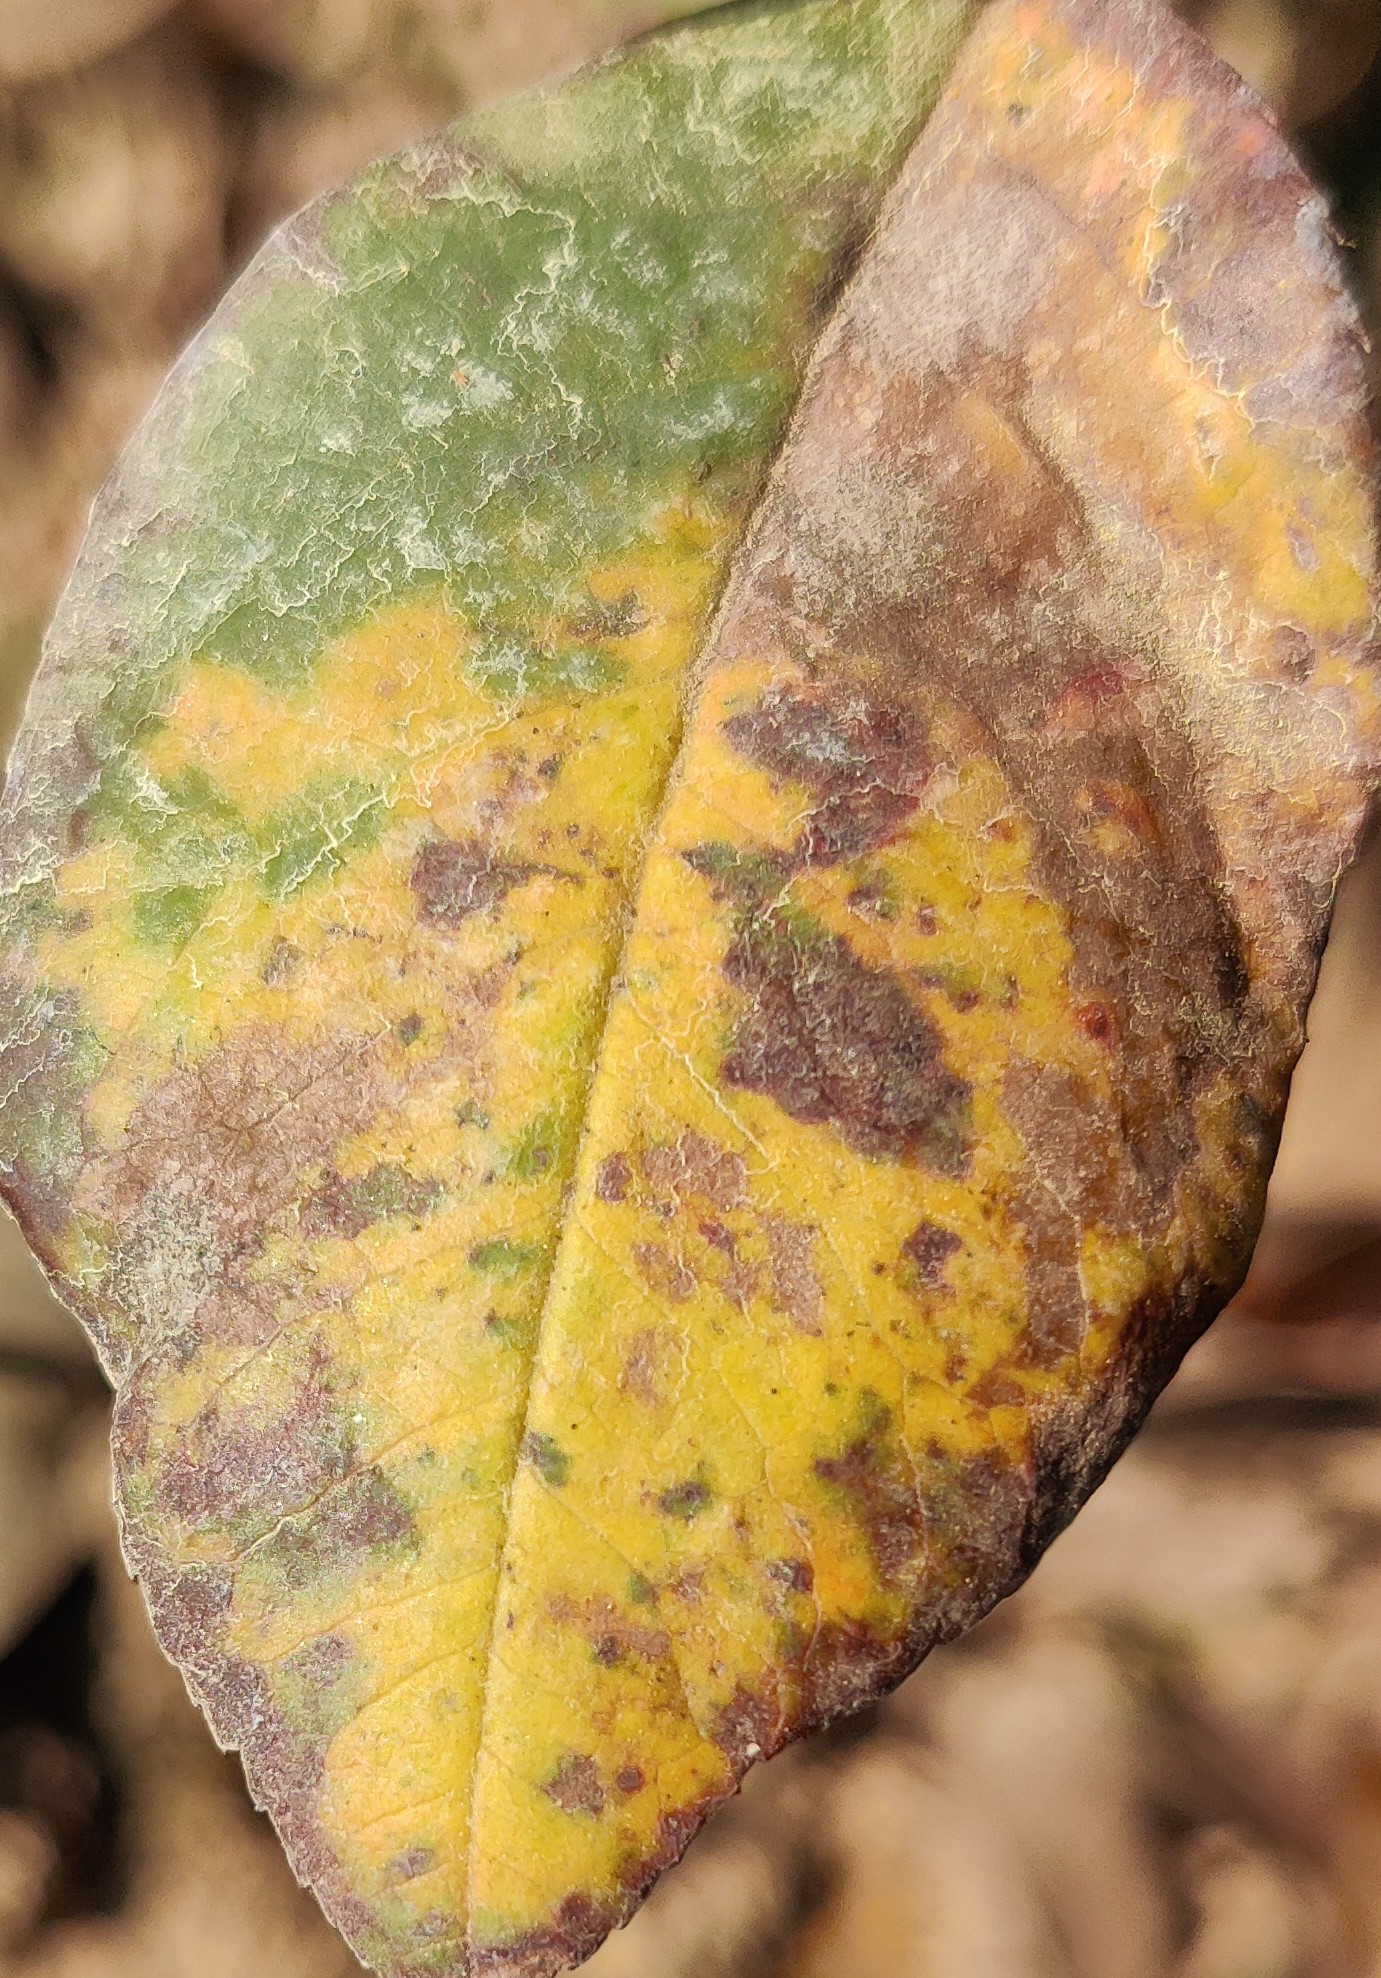
Label: Downy Mildew